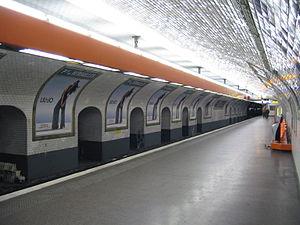
Porte de Versailles est une station de la ligne 12 du métro de Paris, située dans le 15ᵉ arrondissement de Paris. Cette station dessert la place éponyme dont le terre-plein central porte le nom d'« Esplanade du 9-Novembre-1989 », date de la chute du mur de Berlin. Elle dessert aussi le parc des expositions de la porte de Versailles.